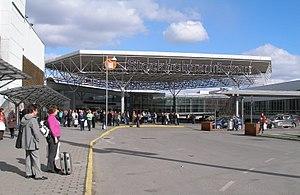
Le Concours Eurovision de la chanson 1975 fut la vingtième édition du concours. Il se déroula le samedi 22 mars 1975, à Stockholm, en Suède. Il fut remporté par les Pas-Bays, avec la chanson Ding-a-dong, interprétée par Teach-In. Le Royaume-Uni termina deuxième et l'Italie, troisième.
La Suède participe au Concours Eurovision de la chanson, depuis sa troisième édition, en 1958, et l’a remporté à six reprises : en 1974, 1984, 1991, 1999, 2012 et 2015.